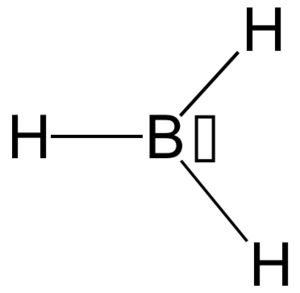
En chimie, une structure de Lewis est une représentation en deux dimensions de la structure électronique externe des atomes composant une molécule. Inventée par Gilbert Lewis, elle se base sur la topologie de la molécule.
Un acide de Lewis est une entité chimique dont un des atomes la constituant possède une lacune électronique, ou case quantique vide, ce qui la rend susceptible d'accepter un doublet d'électrons, et donc de créer une liaison covalente avec une base de Lewis. Cette lacune peut être notée en représentation de Lewis par un rectangle vide. Par exemple, des composés comme et possèdent une lacune électronique et sont donc des acides de Lewis ; les organomagnésiens R-Mg-X sont des acides de Lewis.